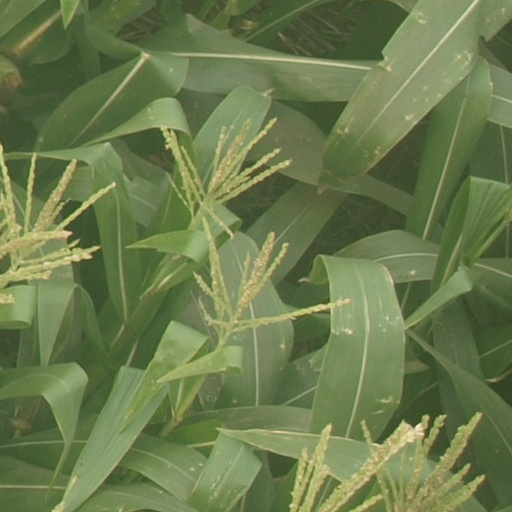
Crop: maize; corn